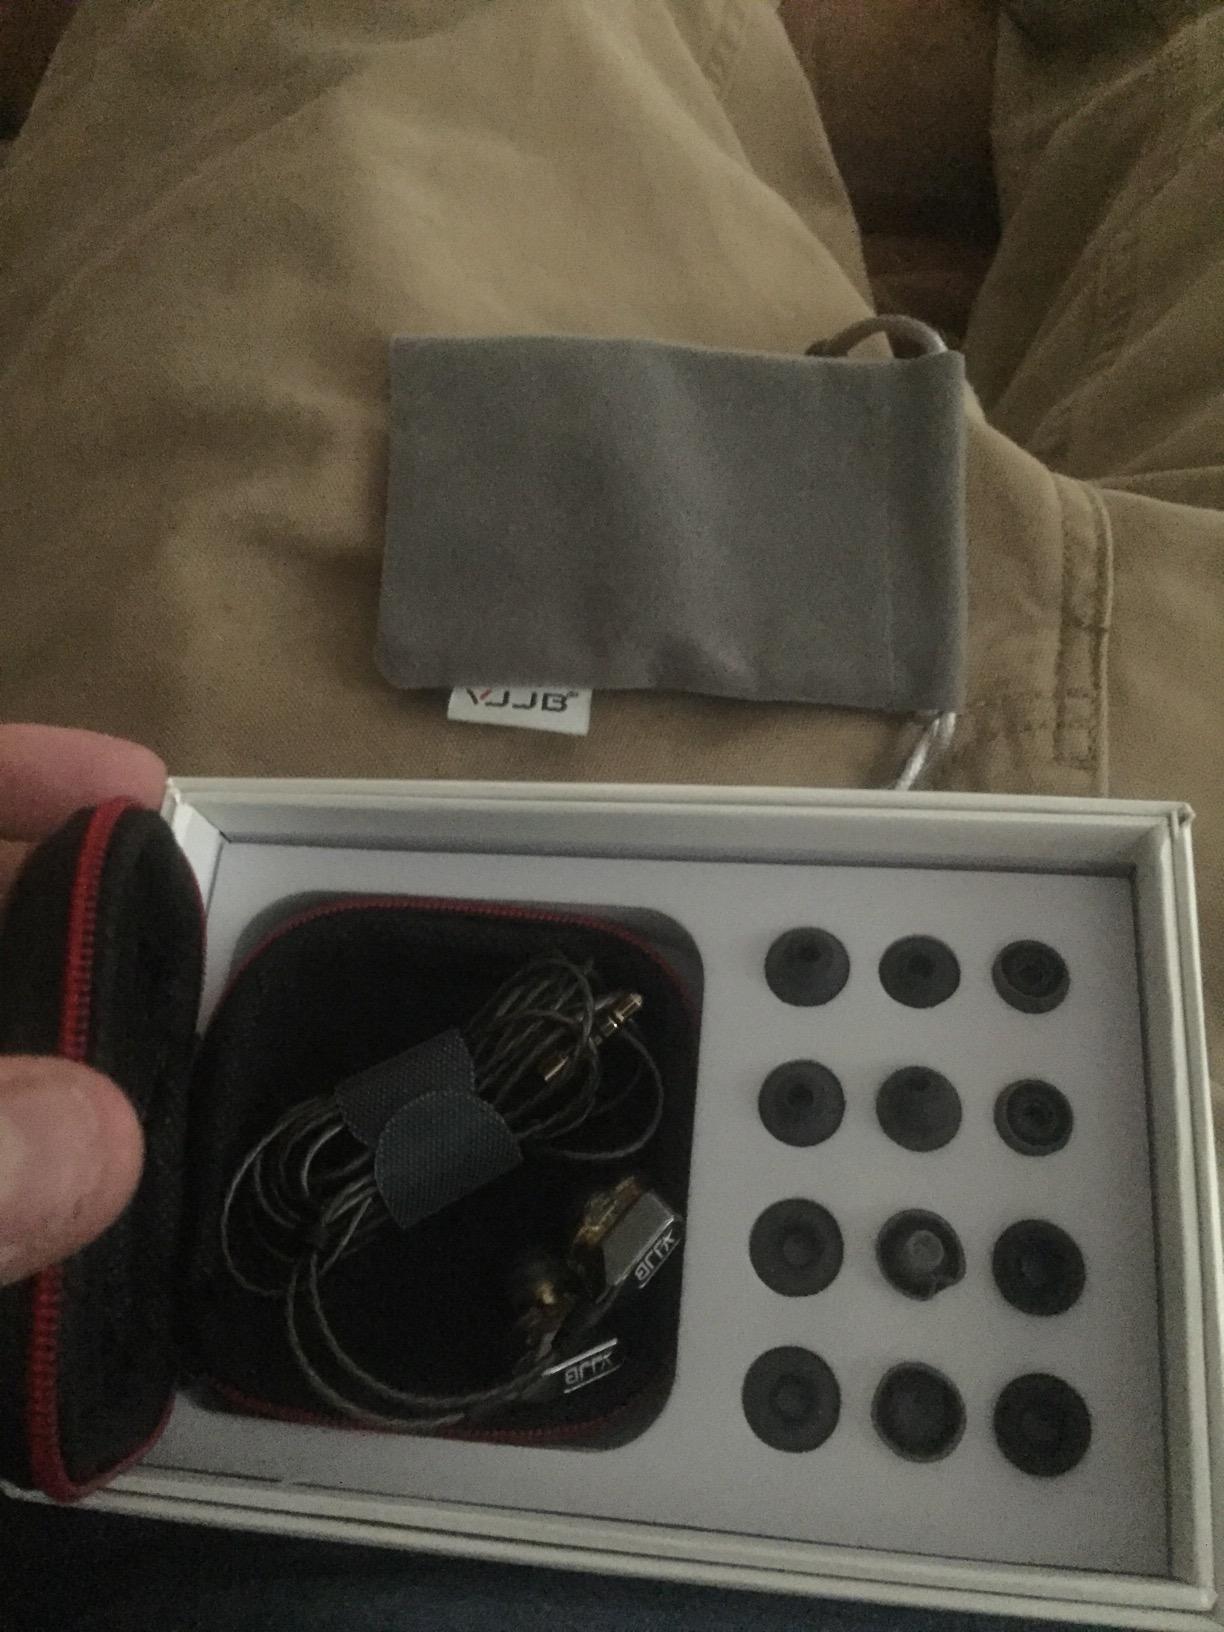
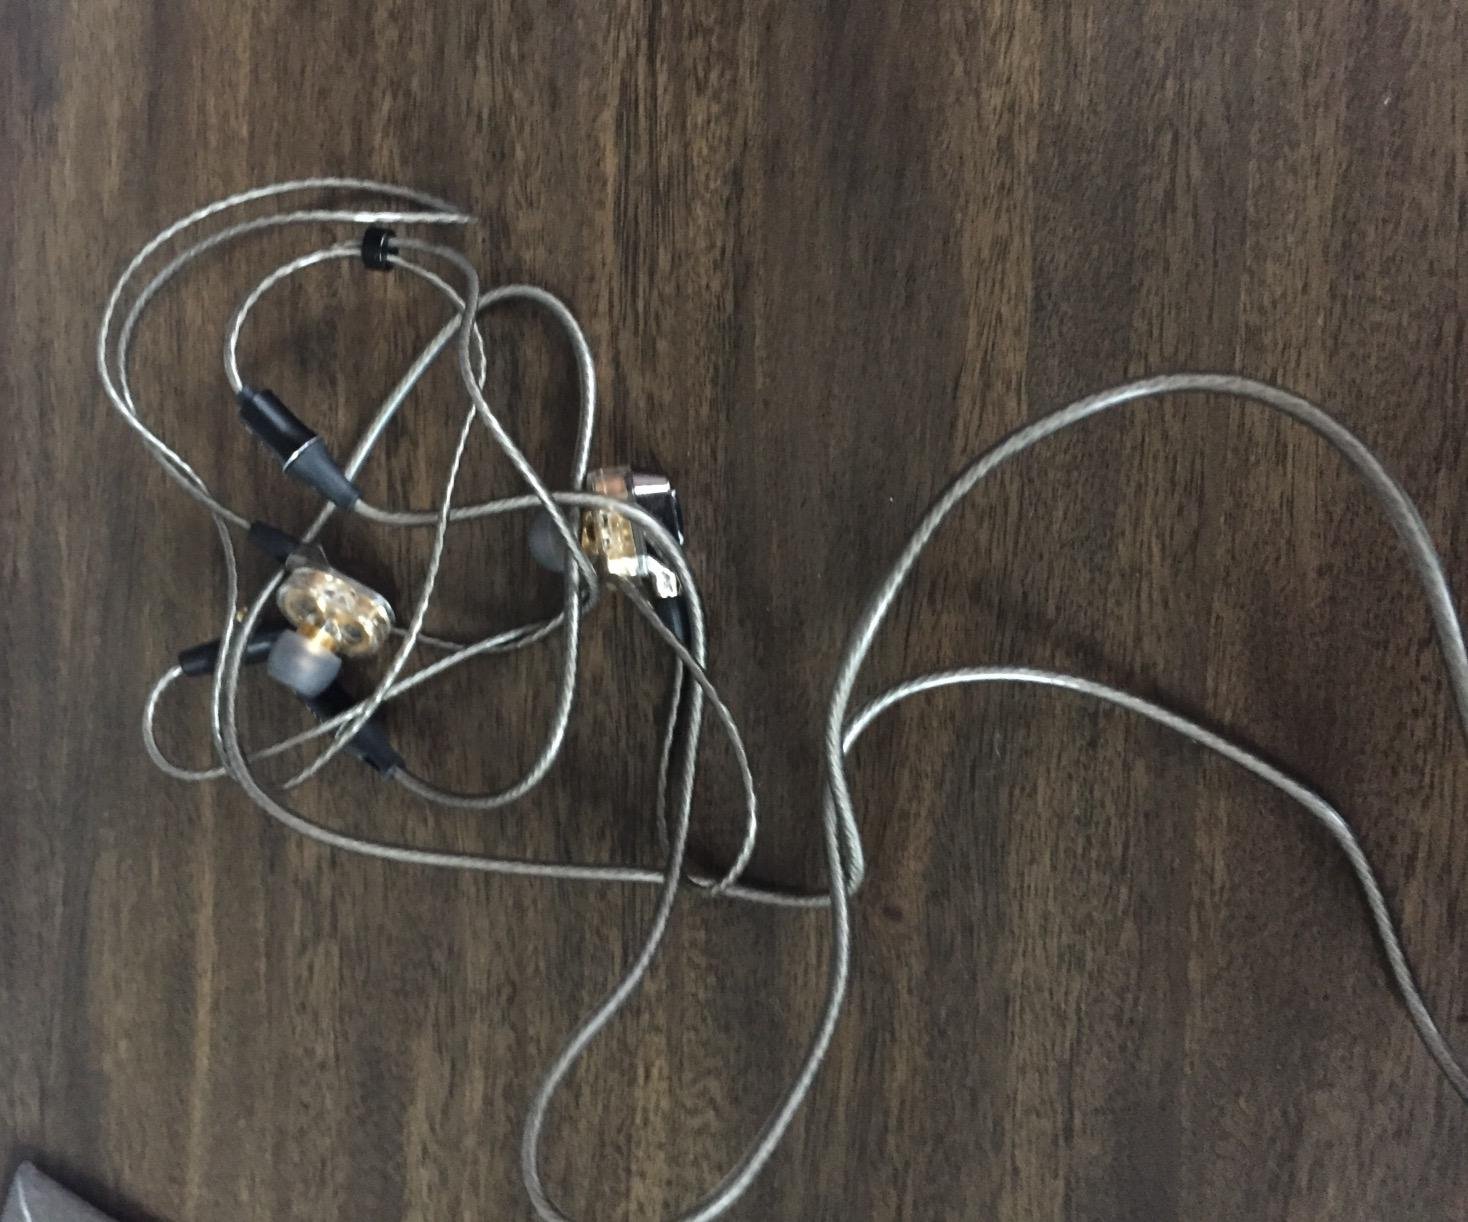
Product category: headphones
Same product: yes